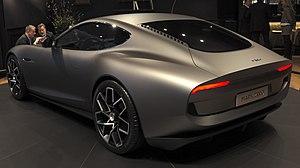
La Mark Zero est une voiture de sport GT 100 % électrique du constructeur automobile suisse-allemand Piëch Automotive, présentée au salon international de l'automobile de Genève 2019. Sa commercialisation en série est annoncée par la marque pour 2022. Sa batterie innovante est rechargeable à 80 % à la vitesse record de 4 min 40 s, pour une autonomie annoncée de 500 km.